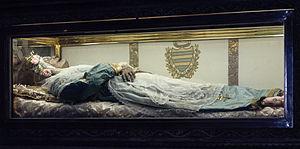
Le corps momifié de Zita de Lucques dans sa châsse, exposée dans la basilique San Frediano à Lucques (Toscane, Italie)
L'incorruptibilité est un état non explicable par la science la plupart du temps, essentiellement mis en valeur par les Églises catholique et orthodoxe, selon laquelle l'intervention divine permet à certains corps humains d'éviter le processus normal de décomposition après la mort. Les fidèles perçoivent ainsi l'incorruptibilité comme un signe de sainteté. Les corps qui subissent peu ou pas de putréfaction sont dits incorruptibles ou incorrompus.
Sainte Zita, ou sainte Zite, est une sainte catholique patronne des gens de maison, domestiques et servantes.